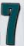
Number: 7